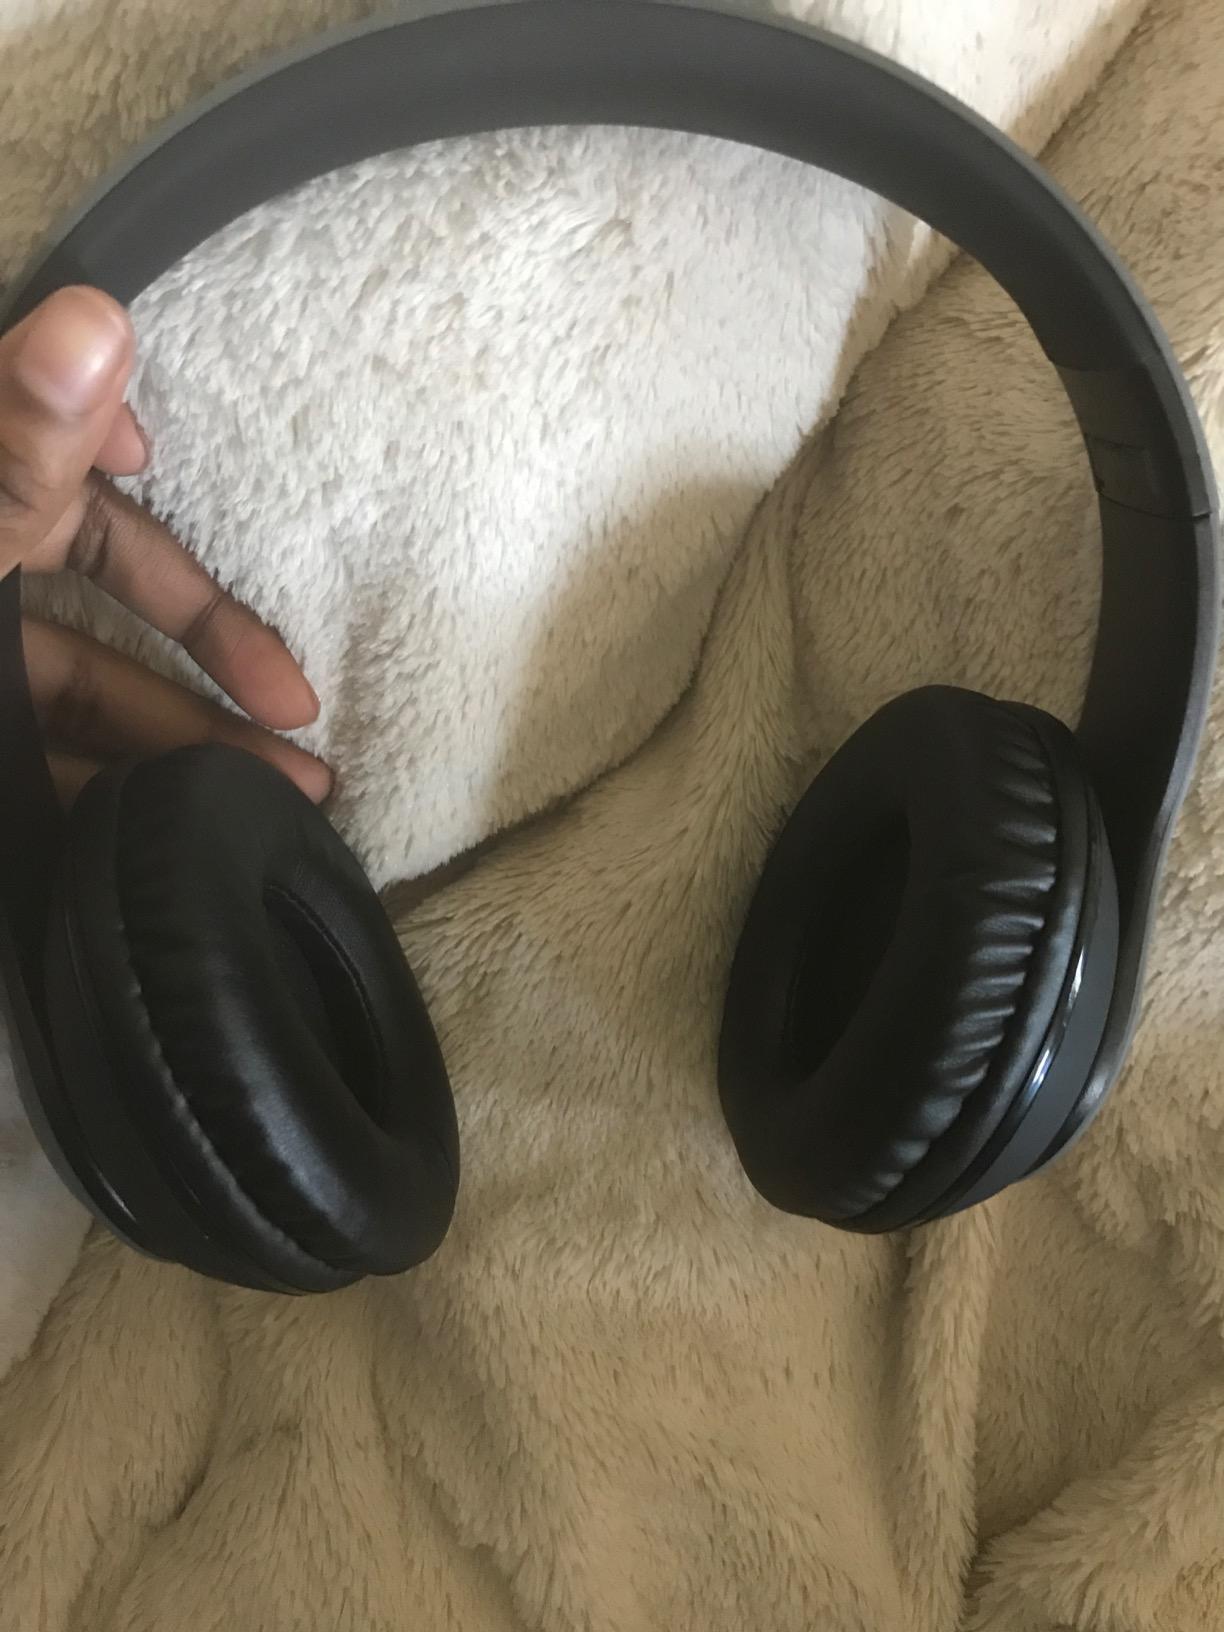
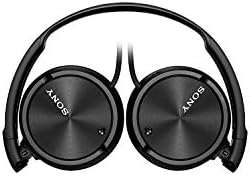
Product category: headphones
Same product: no